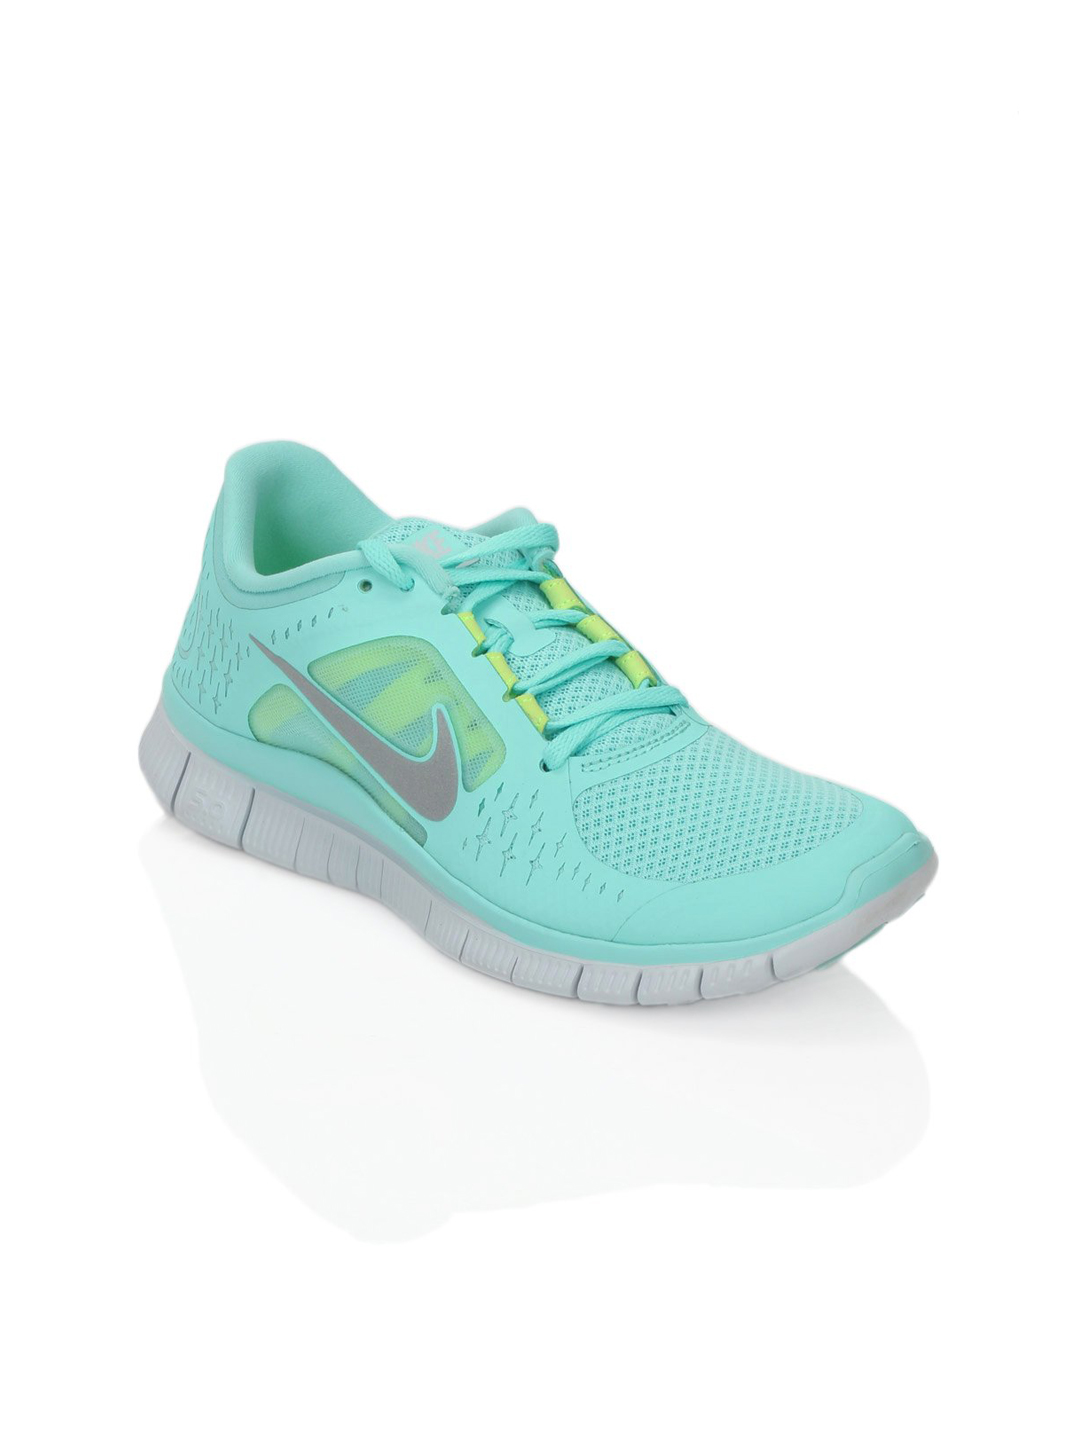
Nike Women Free Run+ 3 Green Sports Shoes
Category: Footwear / Shoes / Sports Shoes
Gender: Women
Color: Green
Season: Summer 2012
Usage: Sports